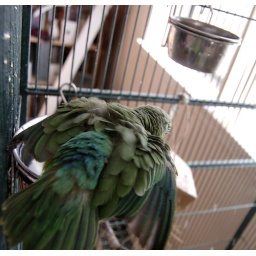
My female Pacific parrotlet takes a bath in her (clean) water dish.